Impact of the COVID-19 pandemic on association football

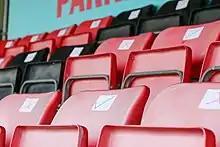
Seats at the Dripping Pan marked for social distancing

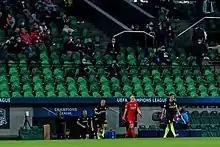
A UEFA Champions League match between FC Krasnodar and Chelsea played in front of a limited-capacity crowd (October 2020)

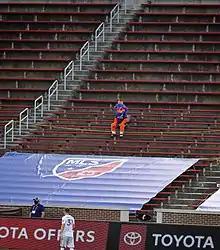
An FC Cincinnati match during the 2020 Major League Soccer season played without fans (August 2020)

In Europe, various knockout matches in the Champions League and Europa League were played behind closed doors in February and March 2020. On 12 March 2020, UEFA announced that the elite qualification round of the men and women's under-17 and under-19 youth international tournaments had been postponed. The following day, UEFA postponed all fixtures for the following week in the Champions League, Europa League and Youth League. On 17 June UEFA announced that the Champions League would resume in Portugal, and the Europa League in Germany, in August, but all rounds would be single-match affairs, with the exception of the Europa League round of 16 where the first game had already been played.